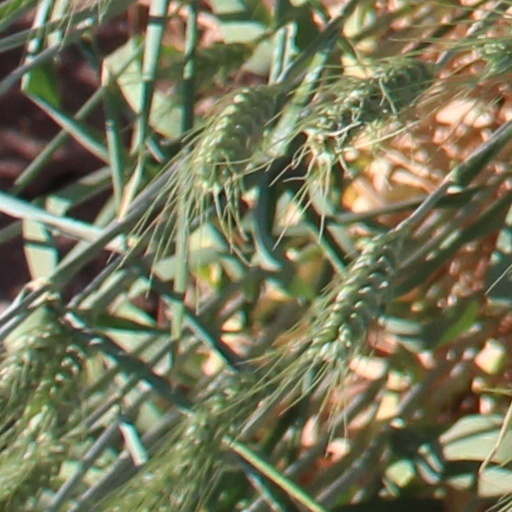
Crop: wheat